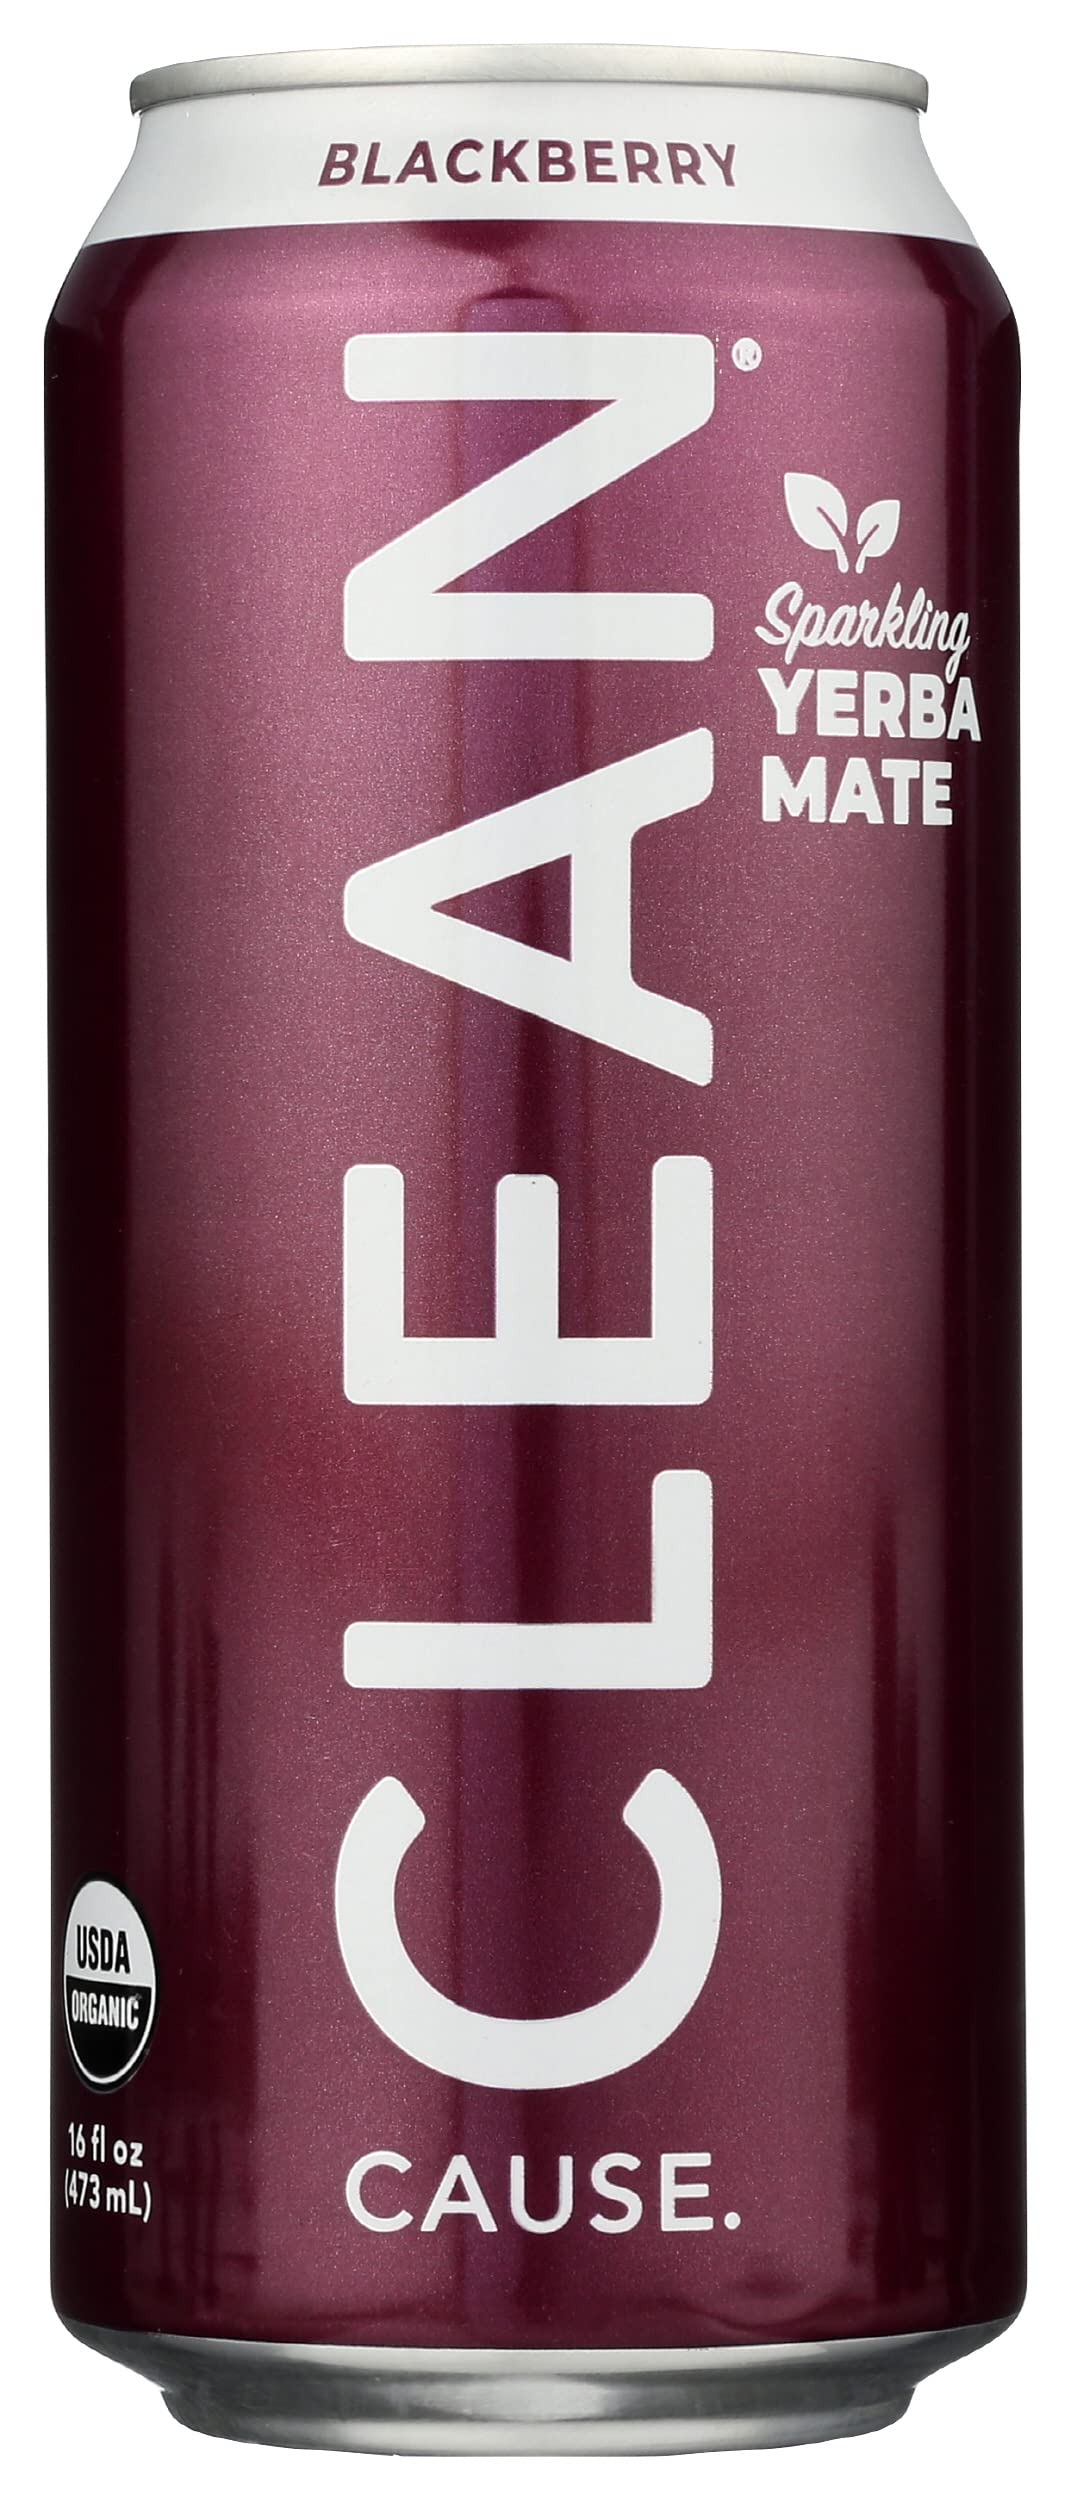
Item Name: Clean Cause Sparkling Blackberry Beverage 16 oz (Pack of 12)
Bullet Point: Clean Cause Sparkling Blackberry Beverage 16 oz (Pack of 12)
Value: 192.0
Unit: Fl Oz

Price: 28.99